Progressive Labor Party (United States)

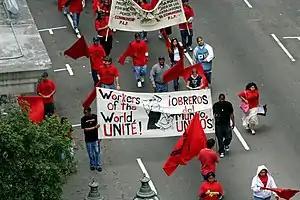
PLP members in 2006

According to the constitution adopted at the time of the PLP's formation in 1965, membership was open to anyone at least 17 years old who accepted the program and policies of the party, paid dues and required assessments and subscribed to party publications. Supreme authority within the organization was to be exerted by national conventions, held every two years. The convention was to elect a National Committee to handle matters of governance between conventions. The PLP's primary party unit was the "club", organized either on a shop, territorial, or functional basis. All party members were required to be active members of a club and bound by the principles of democratic centralism, in which decisions of higher bodies were considered binding on participants in lower bodies. During the 1960s, new members were additionally required to undergo three months of ideological training, usually in small group settings in individual houses.